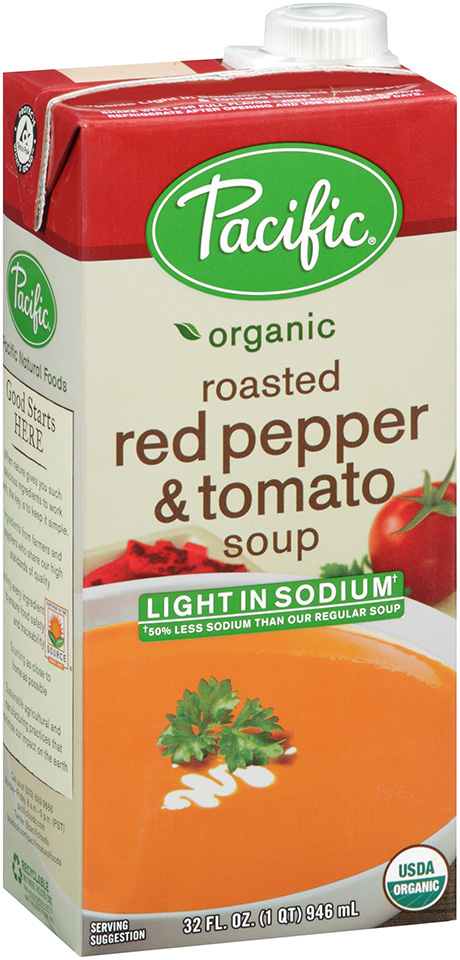
Waste category: cardboard